The Life of the Cosmos

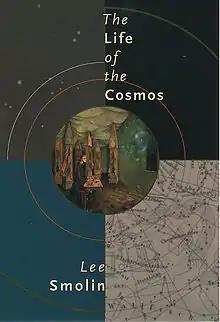
Cover of the hardcover edition

The Life of the Cosmos is the debut non-fiction book by American theoretical physicist Lee Smolin. The book was initially published on January 1, 1997 by Oxford University Press.